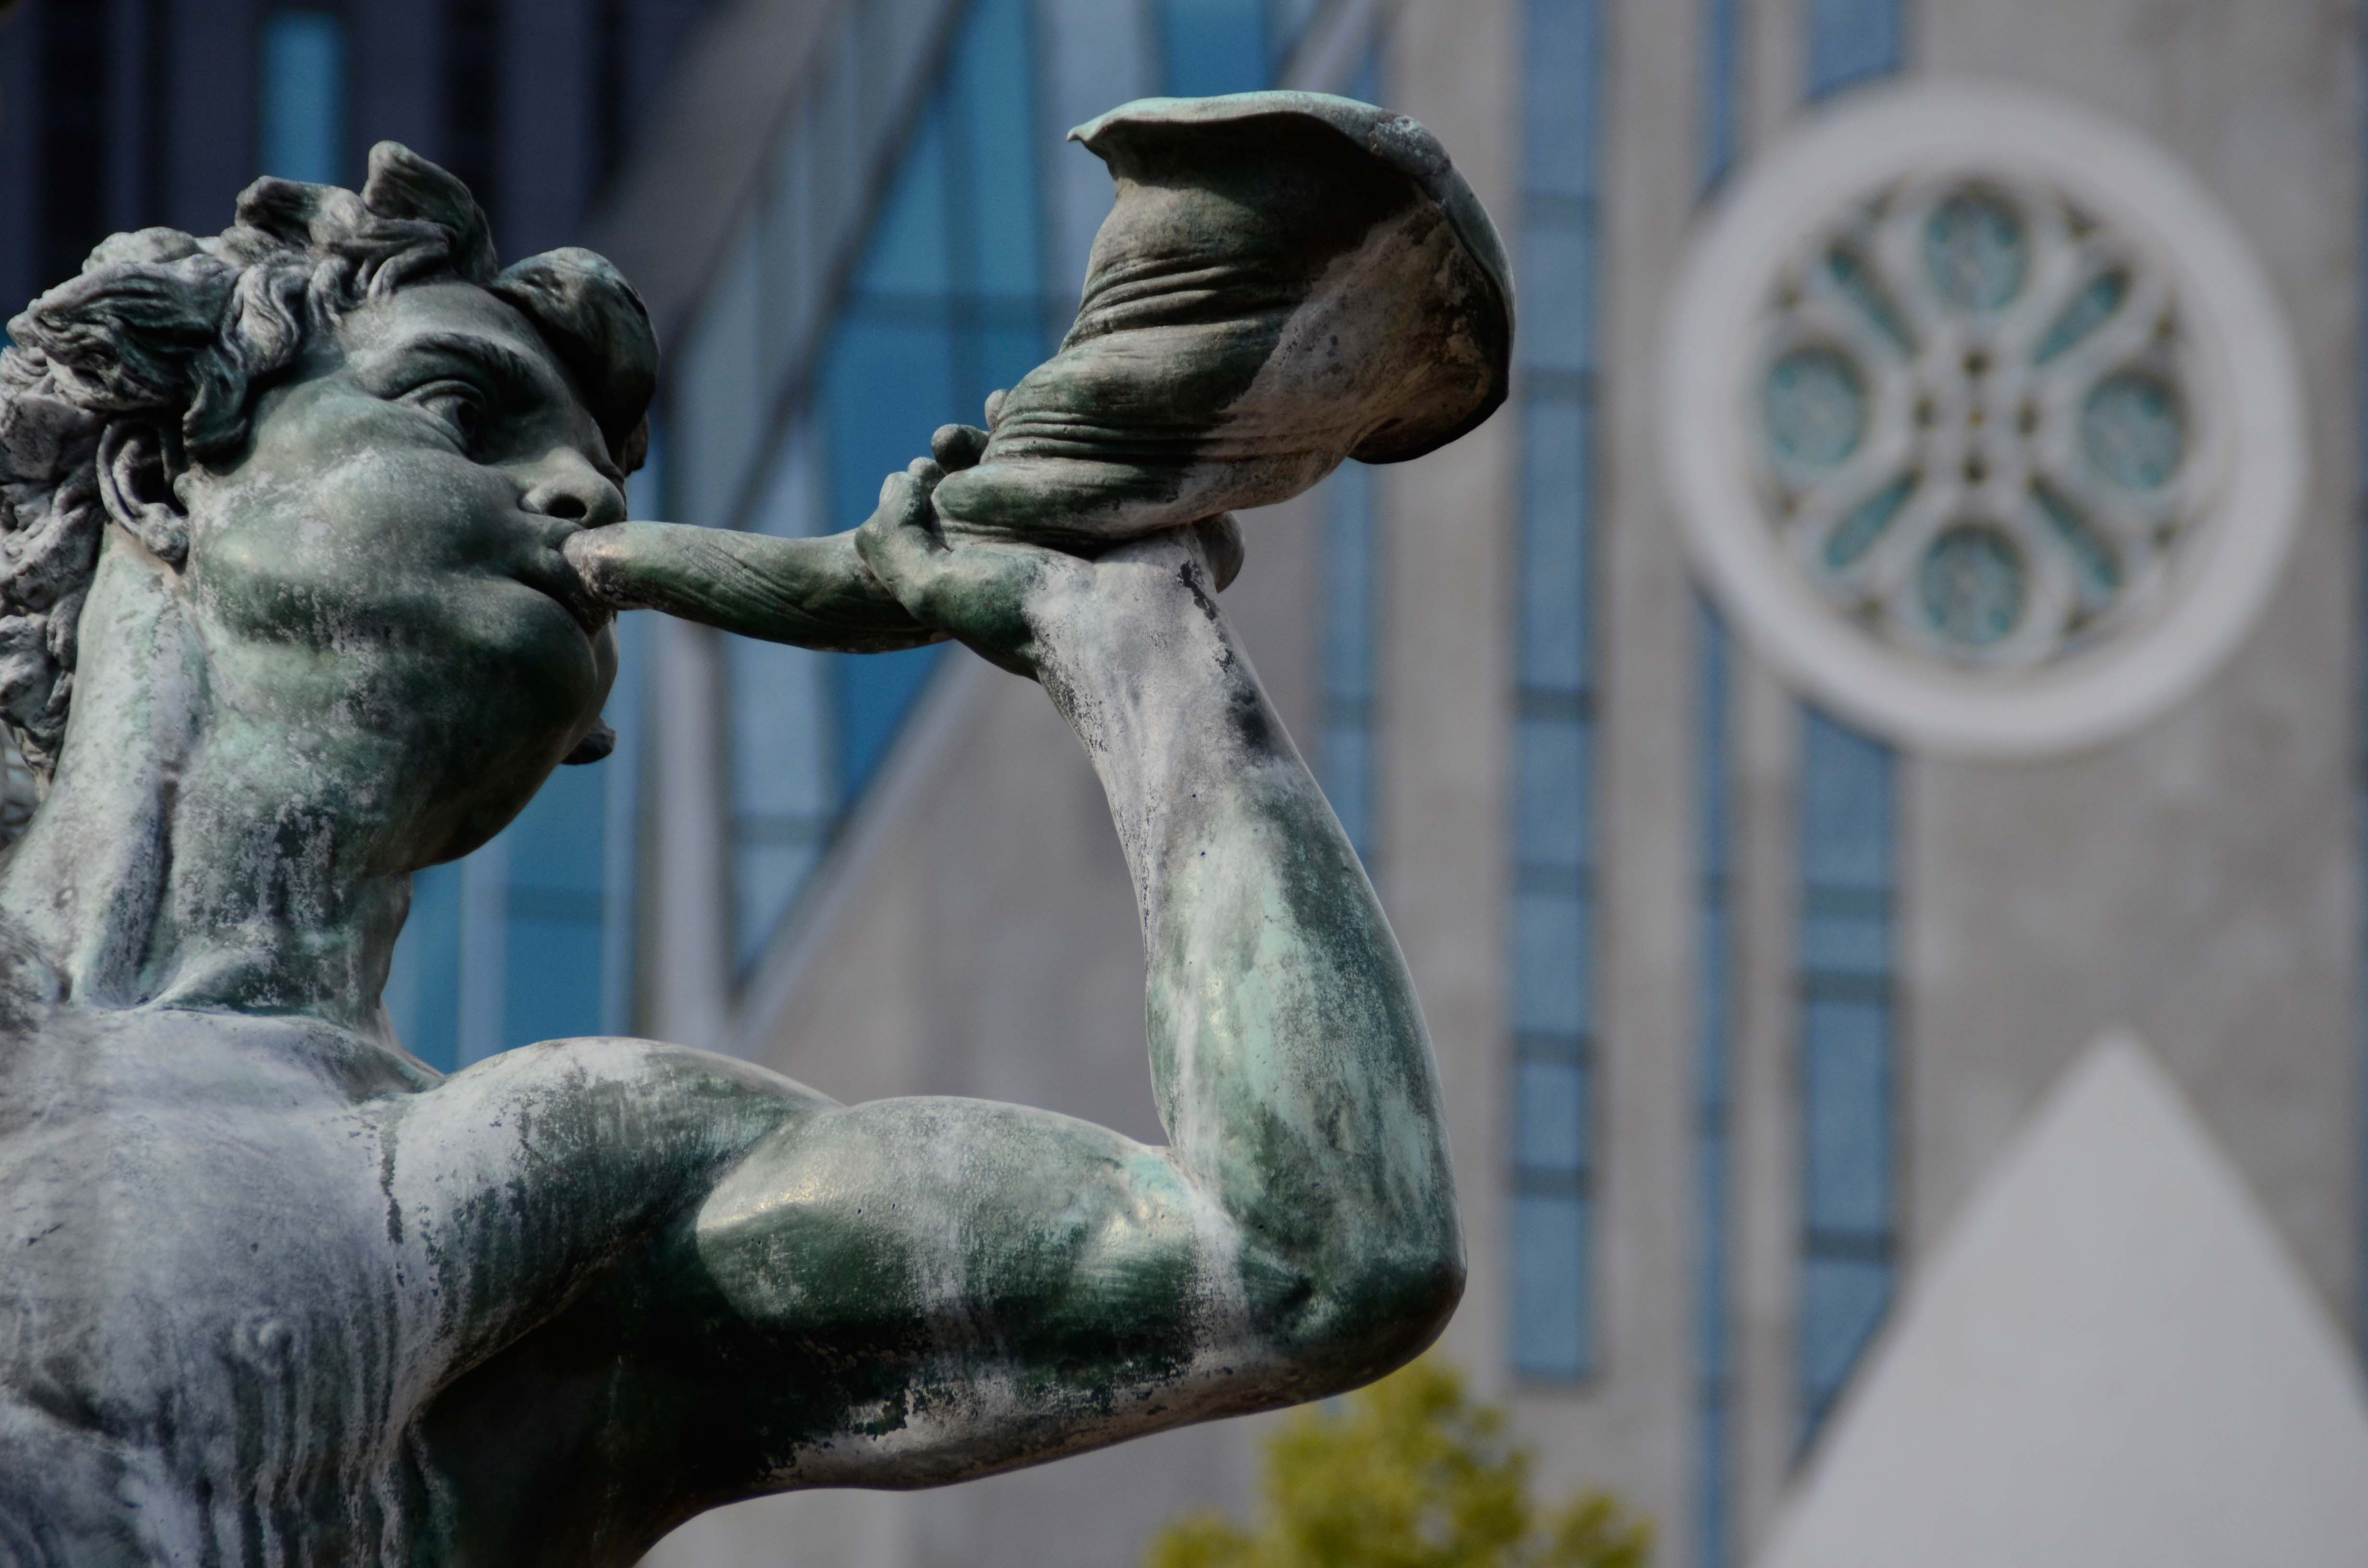
city, monument, statue, sculpture, art, fountain, leipzig, augustus square